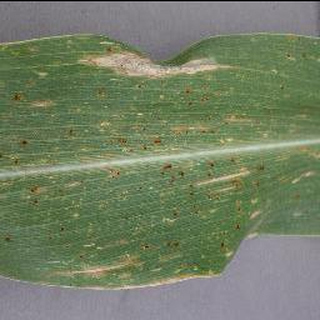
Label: corn_cercospora_leaf_spot